Gabriel Báthory

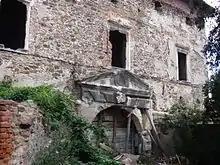
Ruins of the Báthorys' castle at Szilágysomlyó (now Șimleu Silvaniei in Romania)

Báthory was born in Várad (now Oradea in Romania) before dawn on 15 August 1589. His father, Stephen Báthory, was a cousin of Prince of Transylvania Sigismund Báthory. Stephen was captain of Várad when Gabriel was born. Gabriel's mother was his father's first wife, Zsuzsanna Bebek. Although she had already given birth to four children, none survived infancy. Sigismund Báthory dismissed Gabriel's father from Várad in the summer of 1592, and Gabriel's family then moved to the Báthorys' ancient castle in Szilágysomlyó (now Șimleu Silvaniei in Romania).